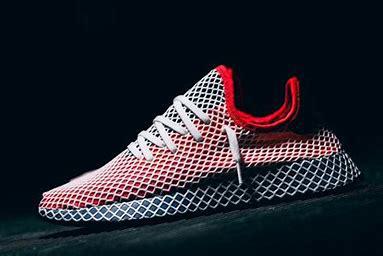
Brand: Adidas
Model: Deerupt Runner